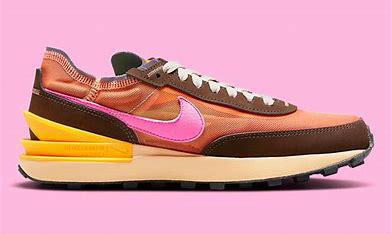
Brand: Nike
Model: Waffle One